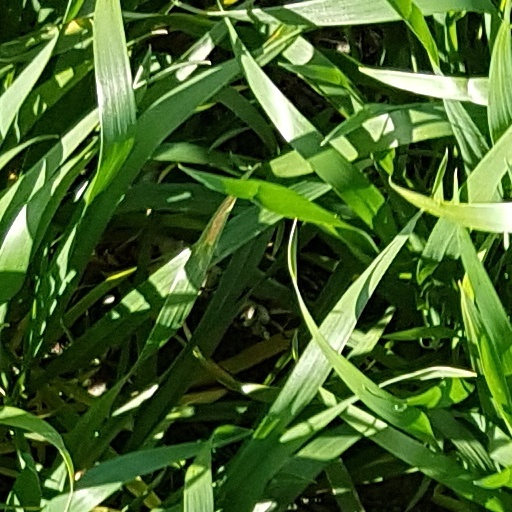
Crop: wheat